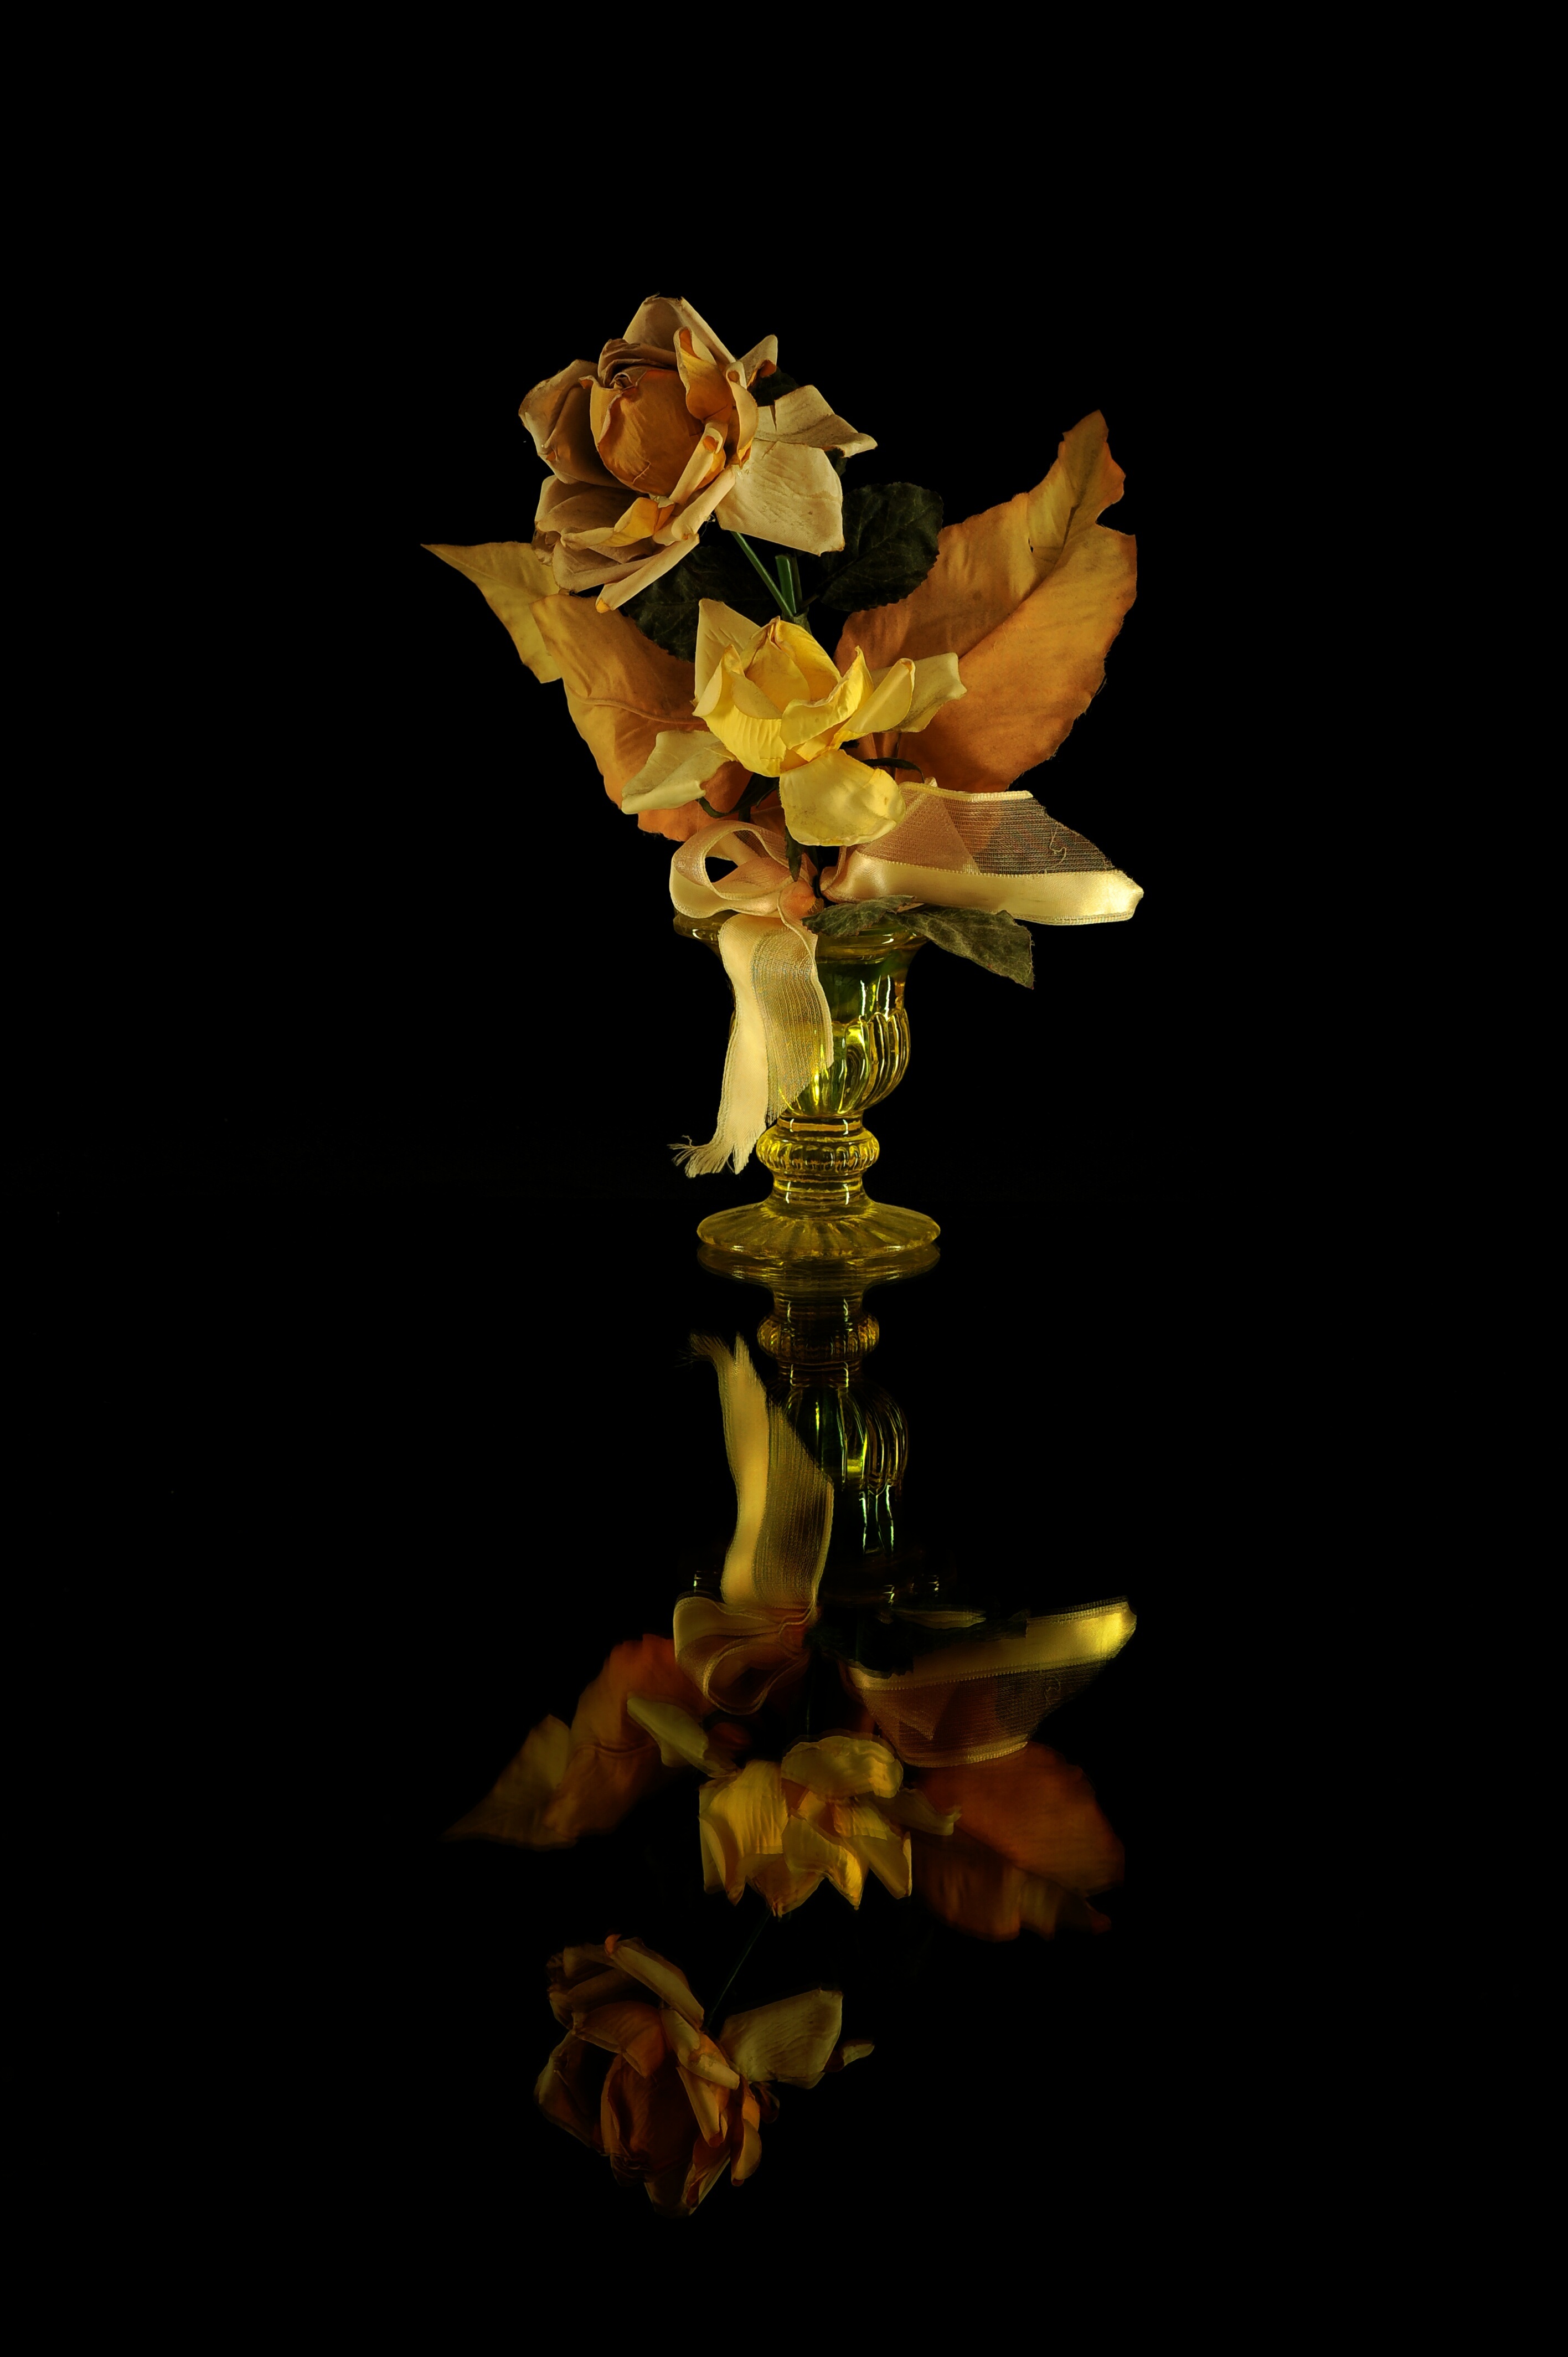
plant, deck, leaf, flower, yellow, flora, flowers, leaves, art, petals, rosa, macro photography, flowering plant, land plant